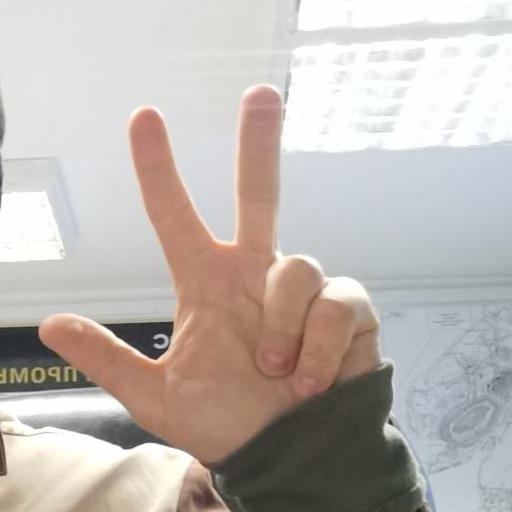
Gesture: three2